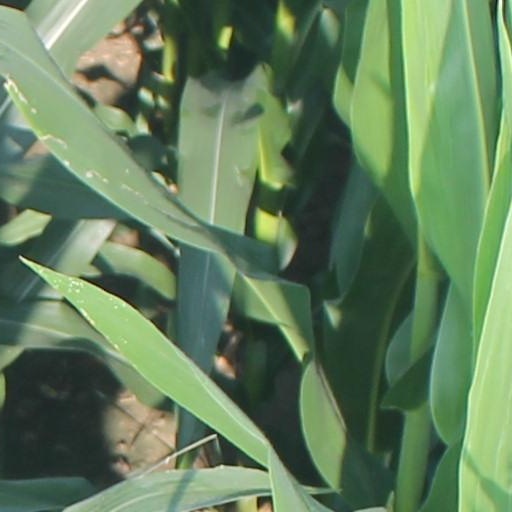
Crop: maize; corn